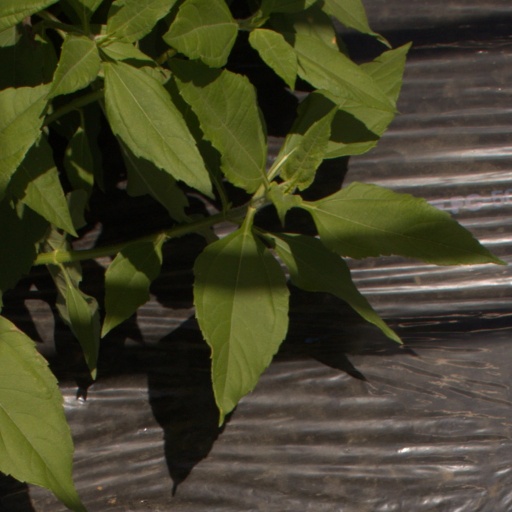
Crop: Jerusalem artichoke